Anett Kontaveit

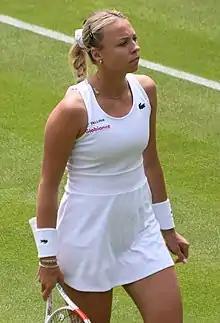
Kontaveit at the 2022 Wimbledon Championships

Anett Kontaveit (born 24 December 1995) is an Estonian former professional tennis player. She was ranked as high as world No. 2 by the Women's Tennis Association (WTA), which she first achieved on 6 June 2022 to become the highest-ranked Estonian tennis player in history. She also attained a career-high ranking of No. 95 in doubles on 2 March 2020.